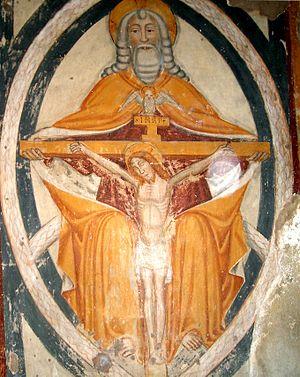
Méditations sur le Mystère de la Sainte Trinité est une œuvre pour orgue d'Olivier Messiaen écrite en 1969. Elle se compose de neuf pièces, neuf « Méditations ».